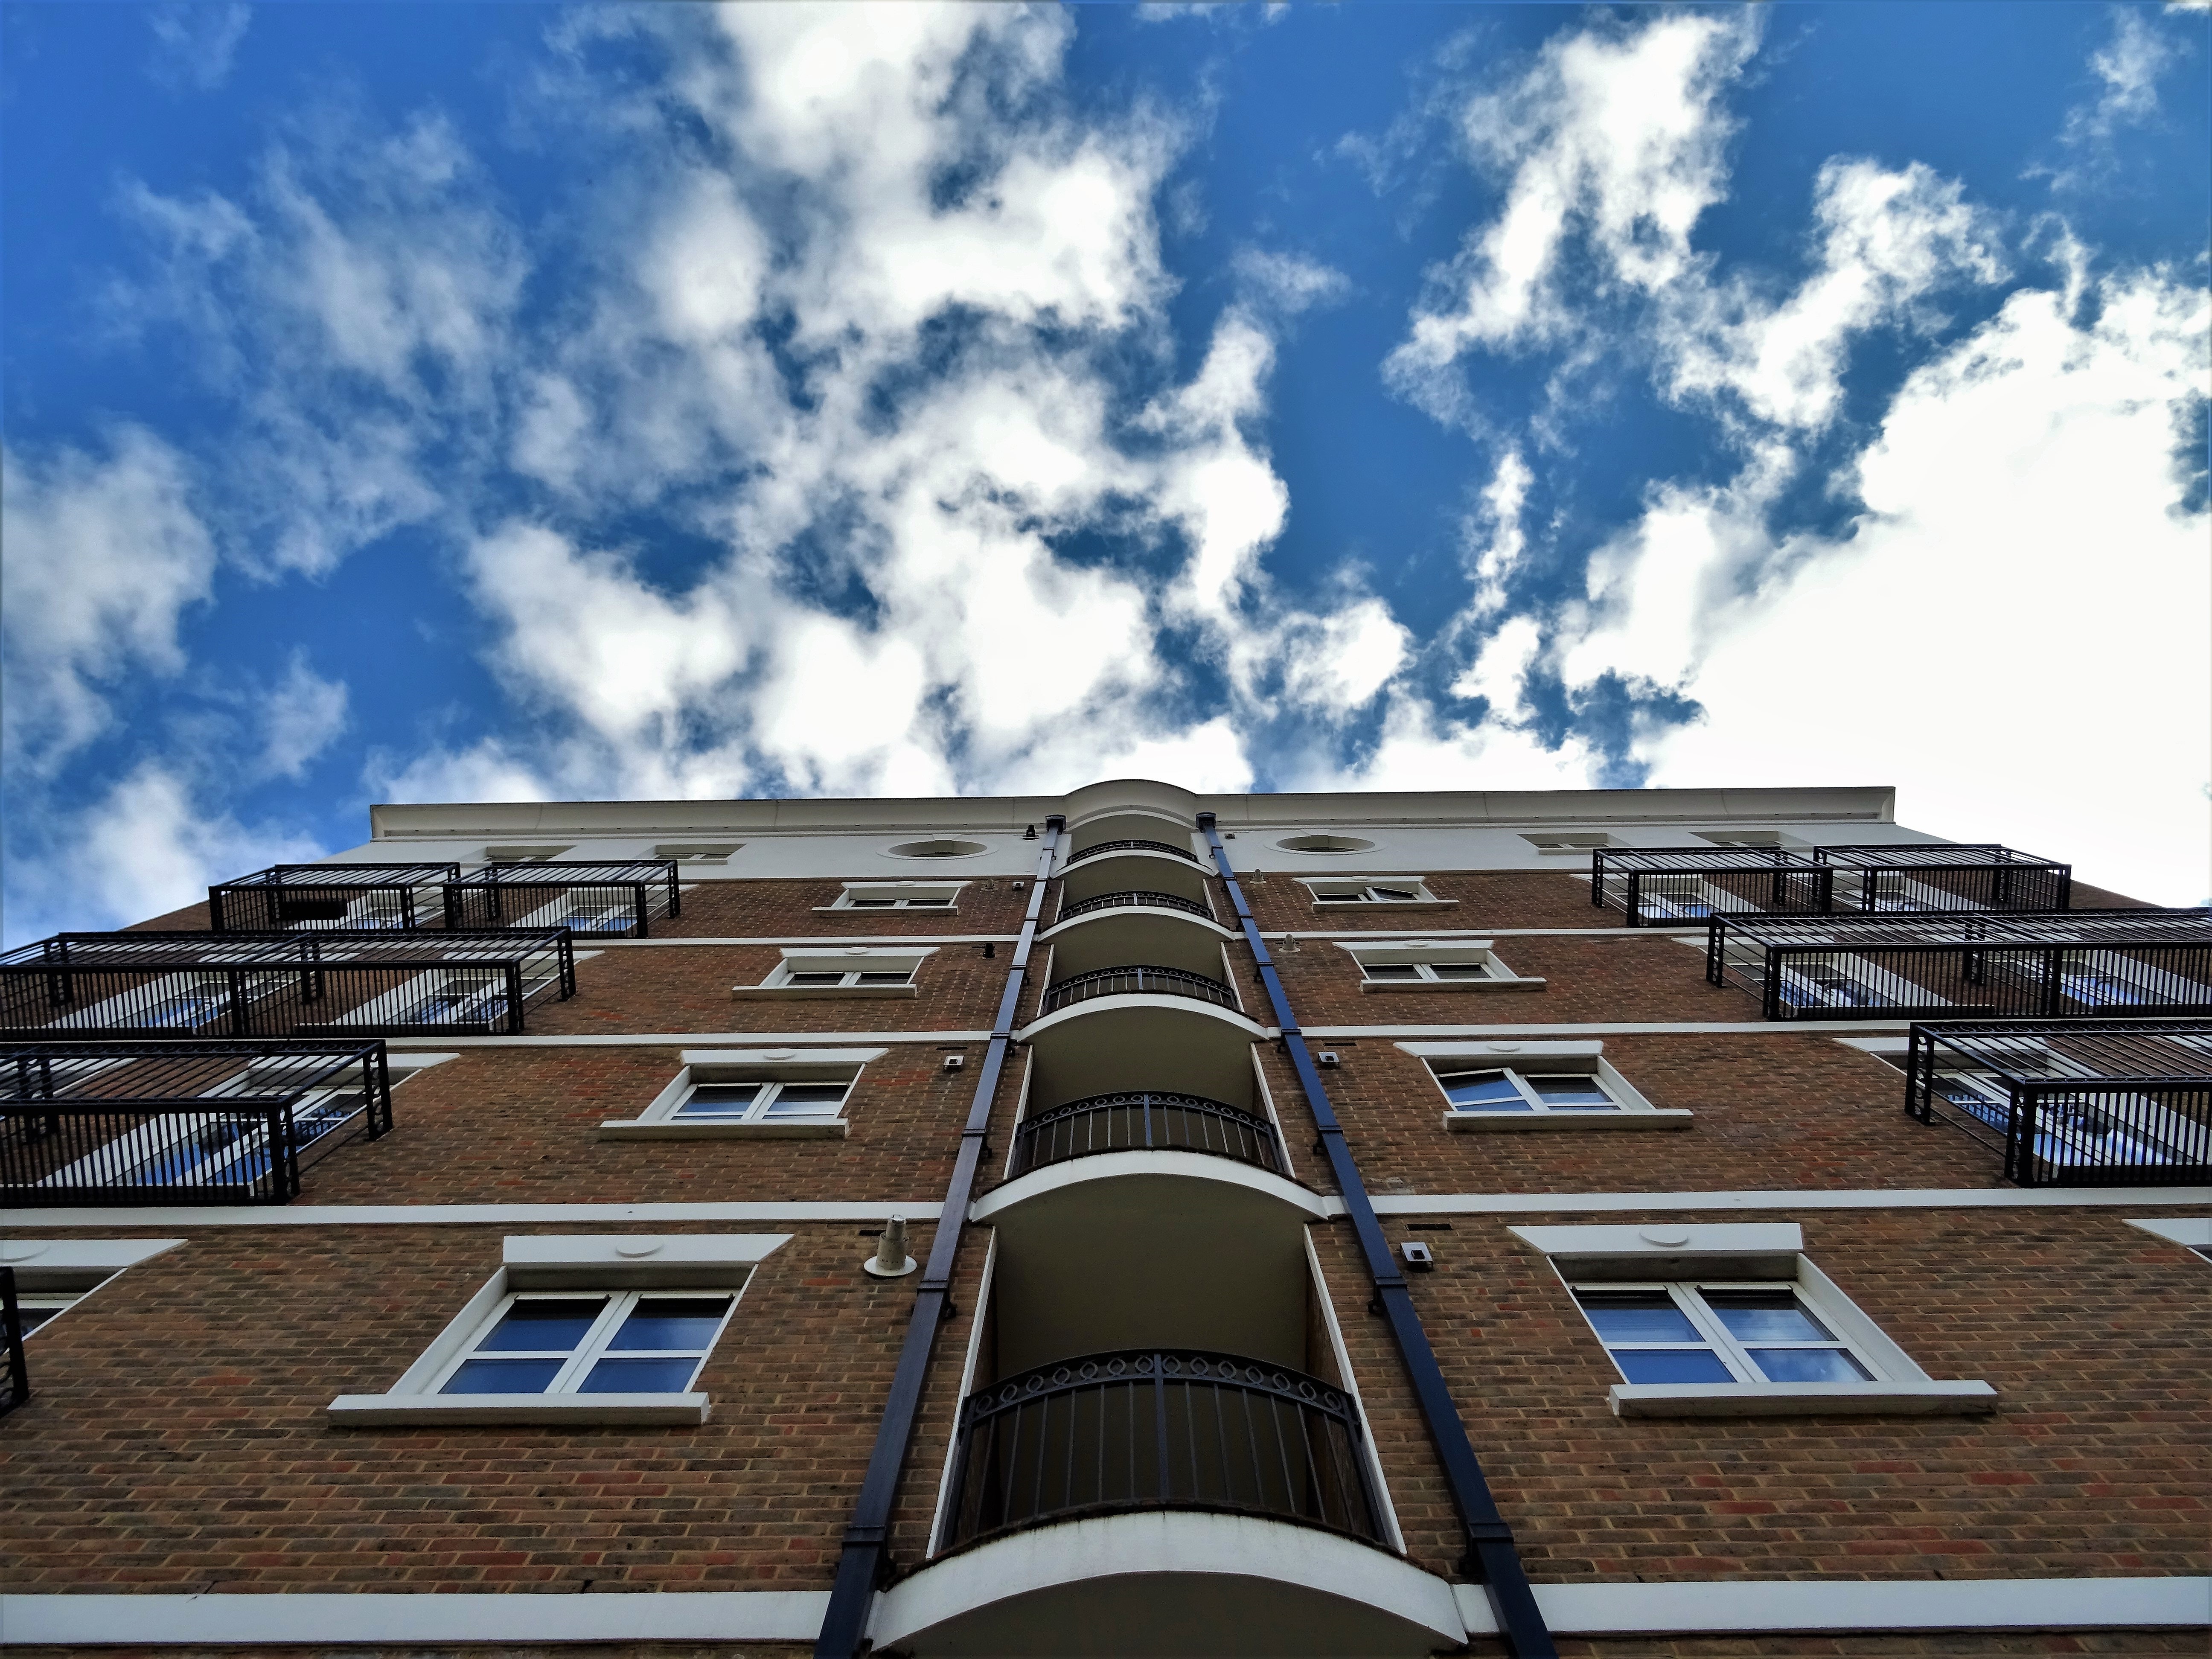
sky, blue, architecture, daytime, residential area, building, property, urban area, facade, cloud, house, symmetry, neighbourhood, real estate, apartment, home, Material property, urban design, mixed use, city, window, sunlight, roof, commercial building, condominium, suburb